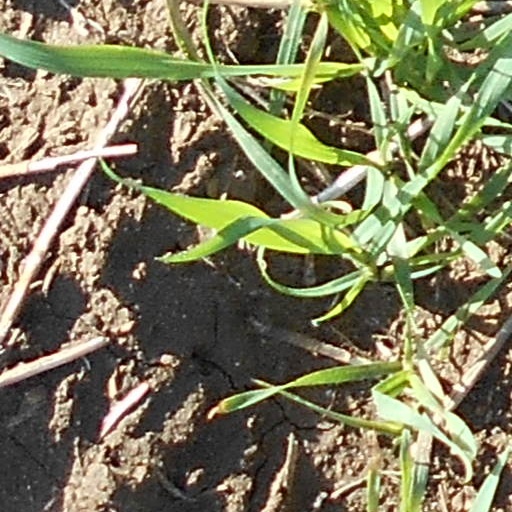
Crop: wheat